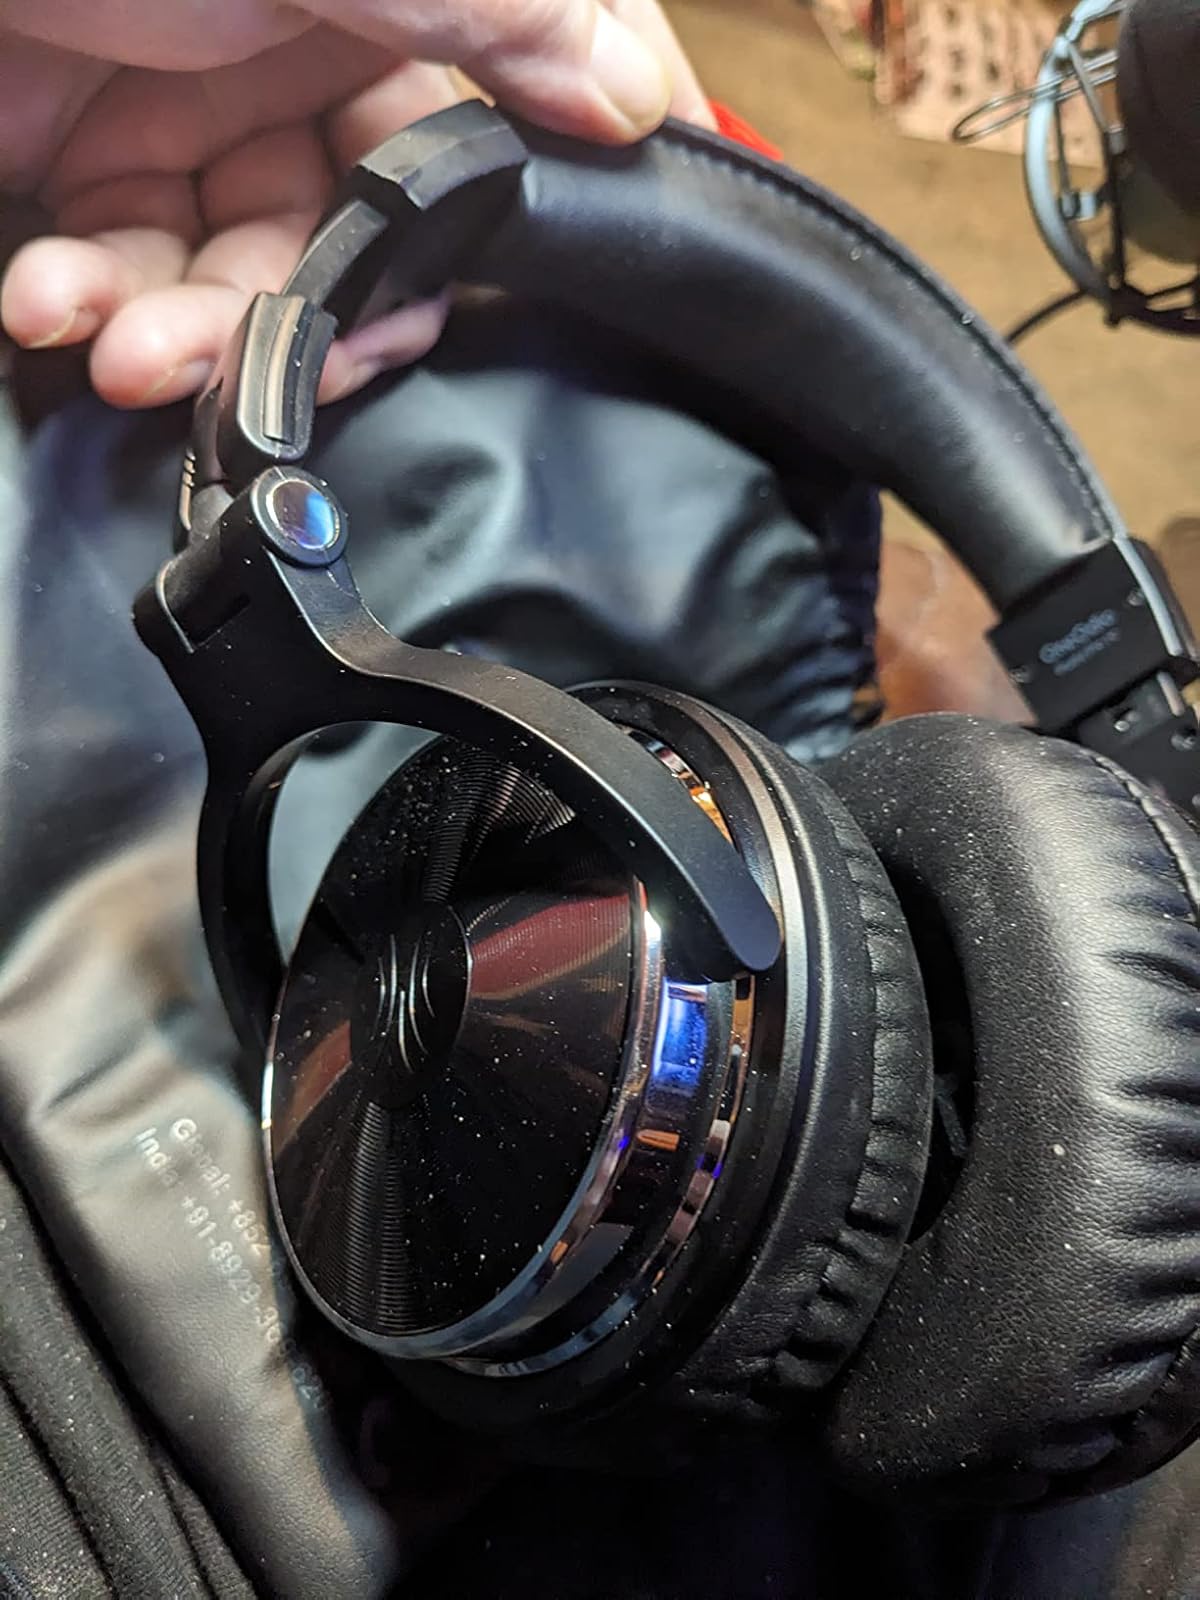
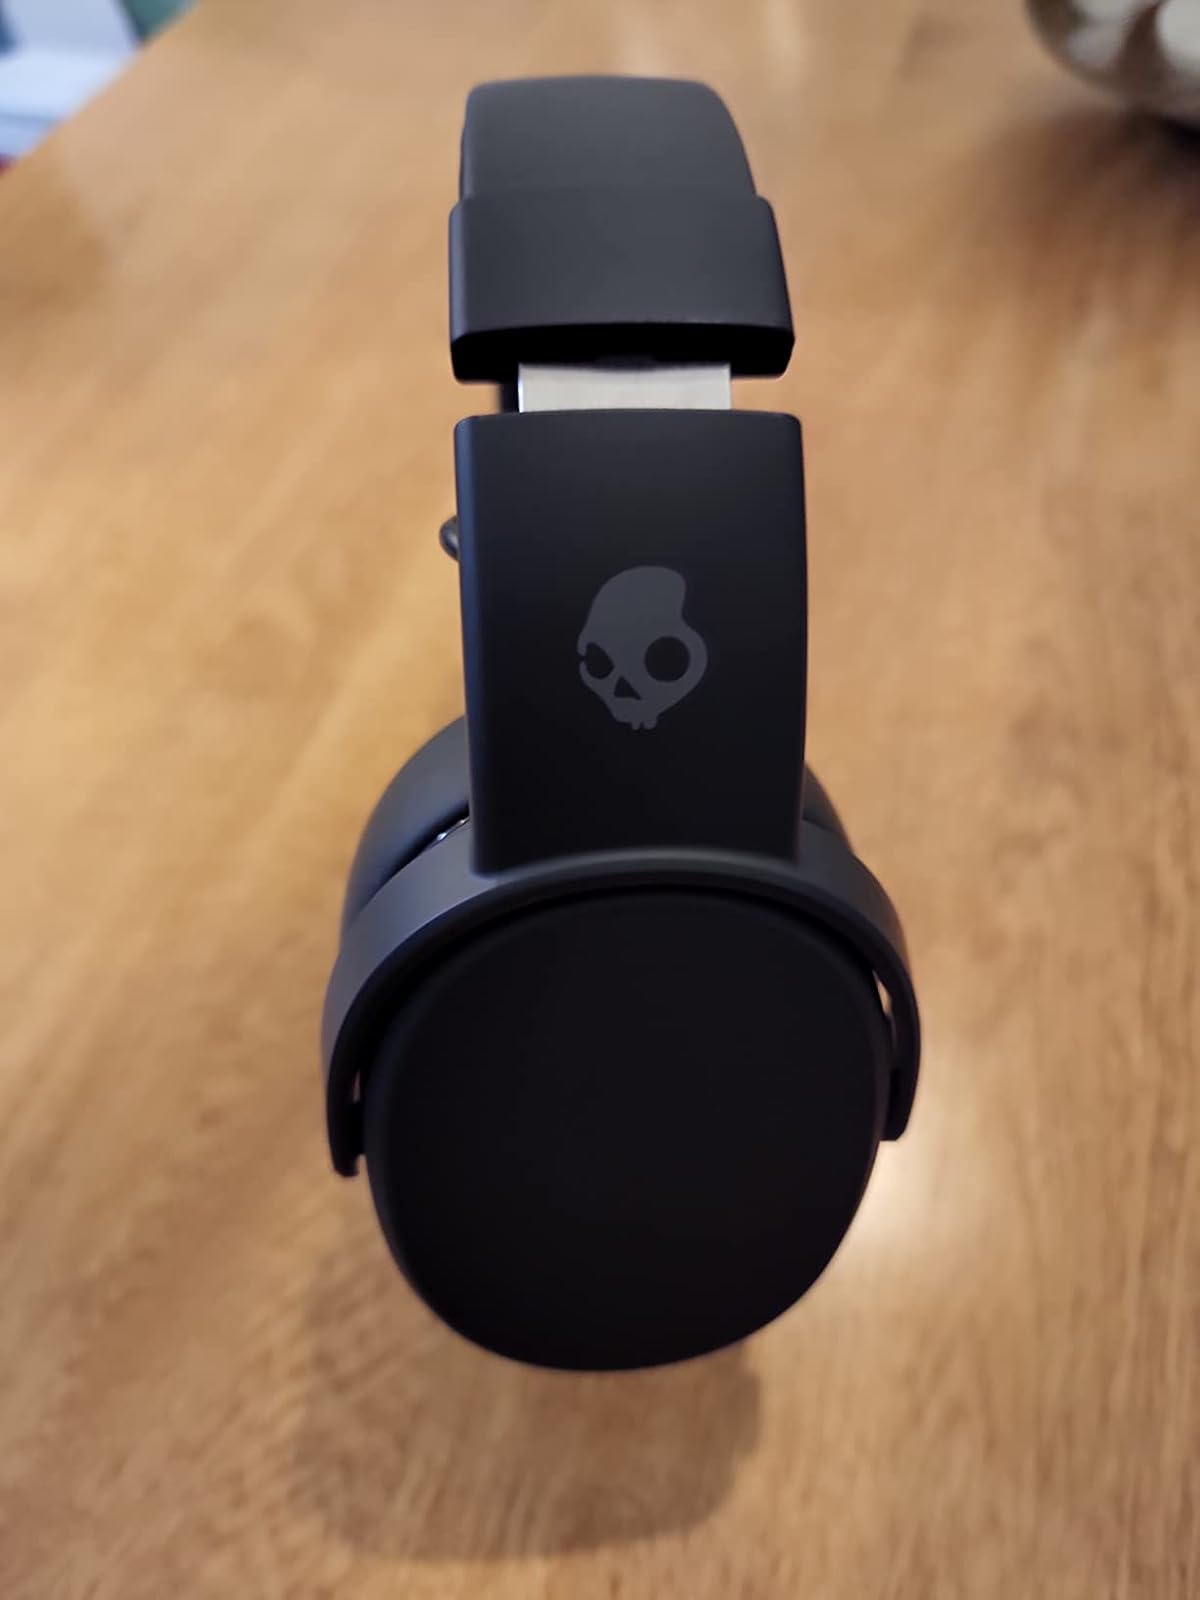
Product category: headphones
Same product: no